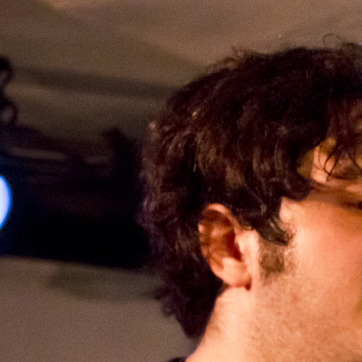
Material: hair